Lakh Batti

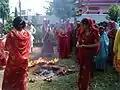
Devotees moving around the Lakh Batti

According to one legend, an upper caste female named Laxmana, marries a lower caste male called Bhujanga soon after her husband dies to get support for survival. Laxmana, however, later feels guilt for not keeping her widow's chastity. On one occasion, she meets a hermit called Yajaka and asks him the way to atone her transgression. The hermit tells her to perform a "Lakh Batti" rituals to cleanses her karmic blemishes.